Pope John Paul II

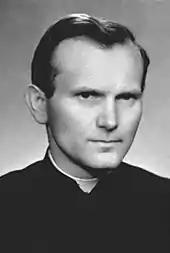
Wojtyła in 1958

Wojtyła was baptized a month after his birth, made his First Communion at the age of 9, and was confirmed at the age of 18. As a boy, Wojtyła was athletic, often playing association football as goalkeeper. During his childhood, Wojtyła had contact with the large Jewish community of Wadowice. School football games were often organised between teams of Jews and Catholics, and Wojtyła often played on the Jewish side. In 2005, he recalled: "I remember that at least a third of my classmates at elementary school in Wadowice were Jews. At secondary school there were fewer. With some I was on very friendly terms. And what struck me about some of them was their Polish patriotism." It was around this time that the young Karol had his first serious relationship with a girl. He became close to a girl called Ginka Beer, described as "a Jewish beauty, with stupendous eyes and jet black hair, slender, a superb actress."